Federal Trade Commission Act of 1914

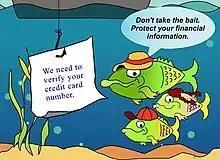
Frame of an animation by the Federal Trade Commission intended to educate citizens about phishing tactics

Under this Act, the Commission is empowered, among other things, to (a) prevent unfair methods of competition, and unfair or deceptive acts or practices in or affecting commerce; (b) seek monetary redress and other relief for conduct injurious to consumers; (c) prescribe trade regulation rules defining with specificity acts or practices that are unfair or deceptive, and establishing requirements designed to prevent such acts or practices; (d) conduct investigations relating to the organization, business, practices, and management of entities engaged in commerce; and (e) make reports and legislative recommendations to Congress.